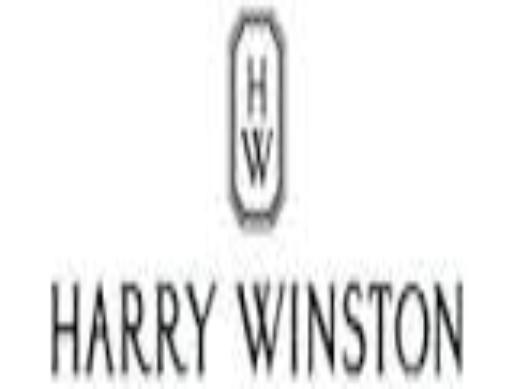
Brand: Harry Winston-2
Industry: Clothes